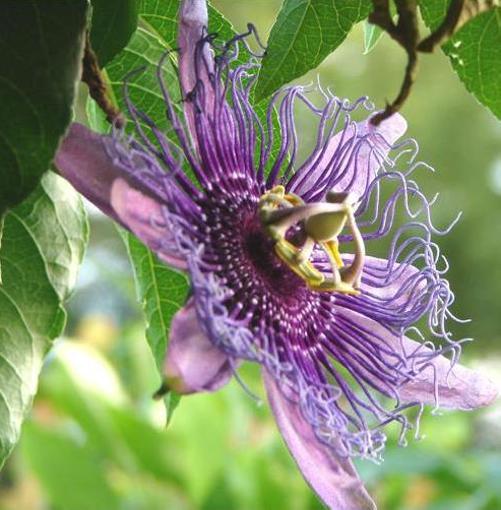
Label: passion flower